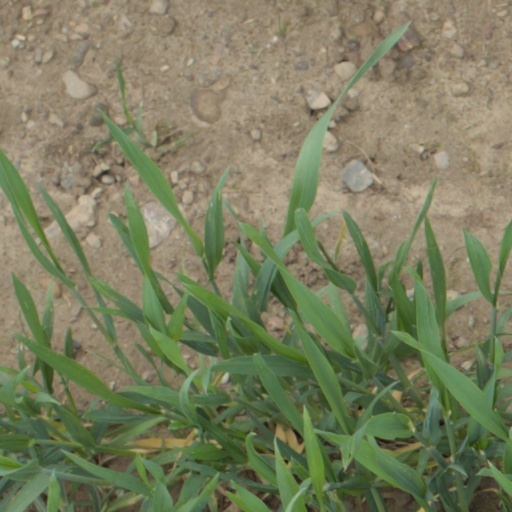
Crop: wheat